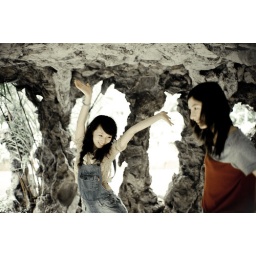
the girls under a rock , the lighting reflect to the face . the lighting it s so gentle....